Boarding net

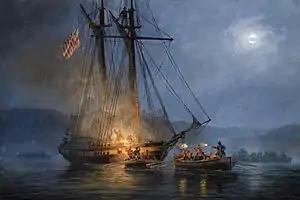
"The Gallant Defense of Cutter Surveyor", a painting depicting United States Revenue-Marine cutter "Surveyor" with her boarding net raised as British boarding parties close in.

A boarding net is a type of rope net used by ships during the Age of Sail to prevent boarding by hostile forces. Designed to hang from a ship's masts and encircle its deck, the boarding net could be deployed during battle or at night when a ship was at anchor in unknown or hostile waters. In the Royal Navy, boarding nets first gained widespread use in the 1790s.